East Ryde

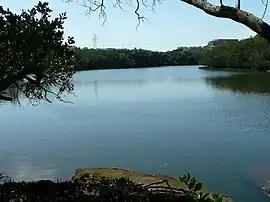
Lane Cove River where it passes East Ryde

East Ryde is a suburb of Sydney in the state of New South Wales, Australia. It is in the Northern Sydney region and is located 12 kilometers north-west of the Sydney central business district, in the local government area of the City of Ryde. East Ryde sits on the western bank of the Lane Cove River. East Ryde shares the postcode of 2113 with the adjacent suburb of North Ryde, though it does not have a post office of its own.